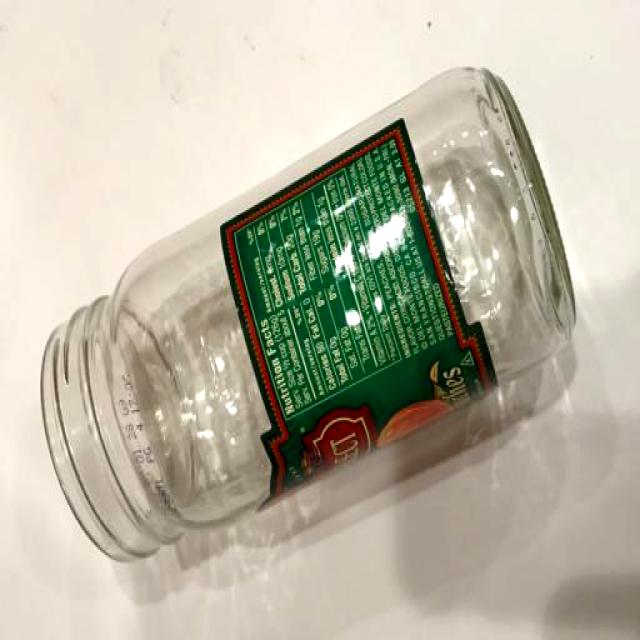
Label: Glass